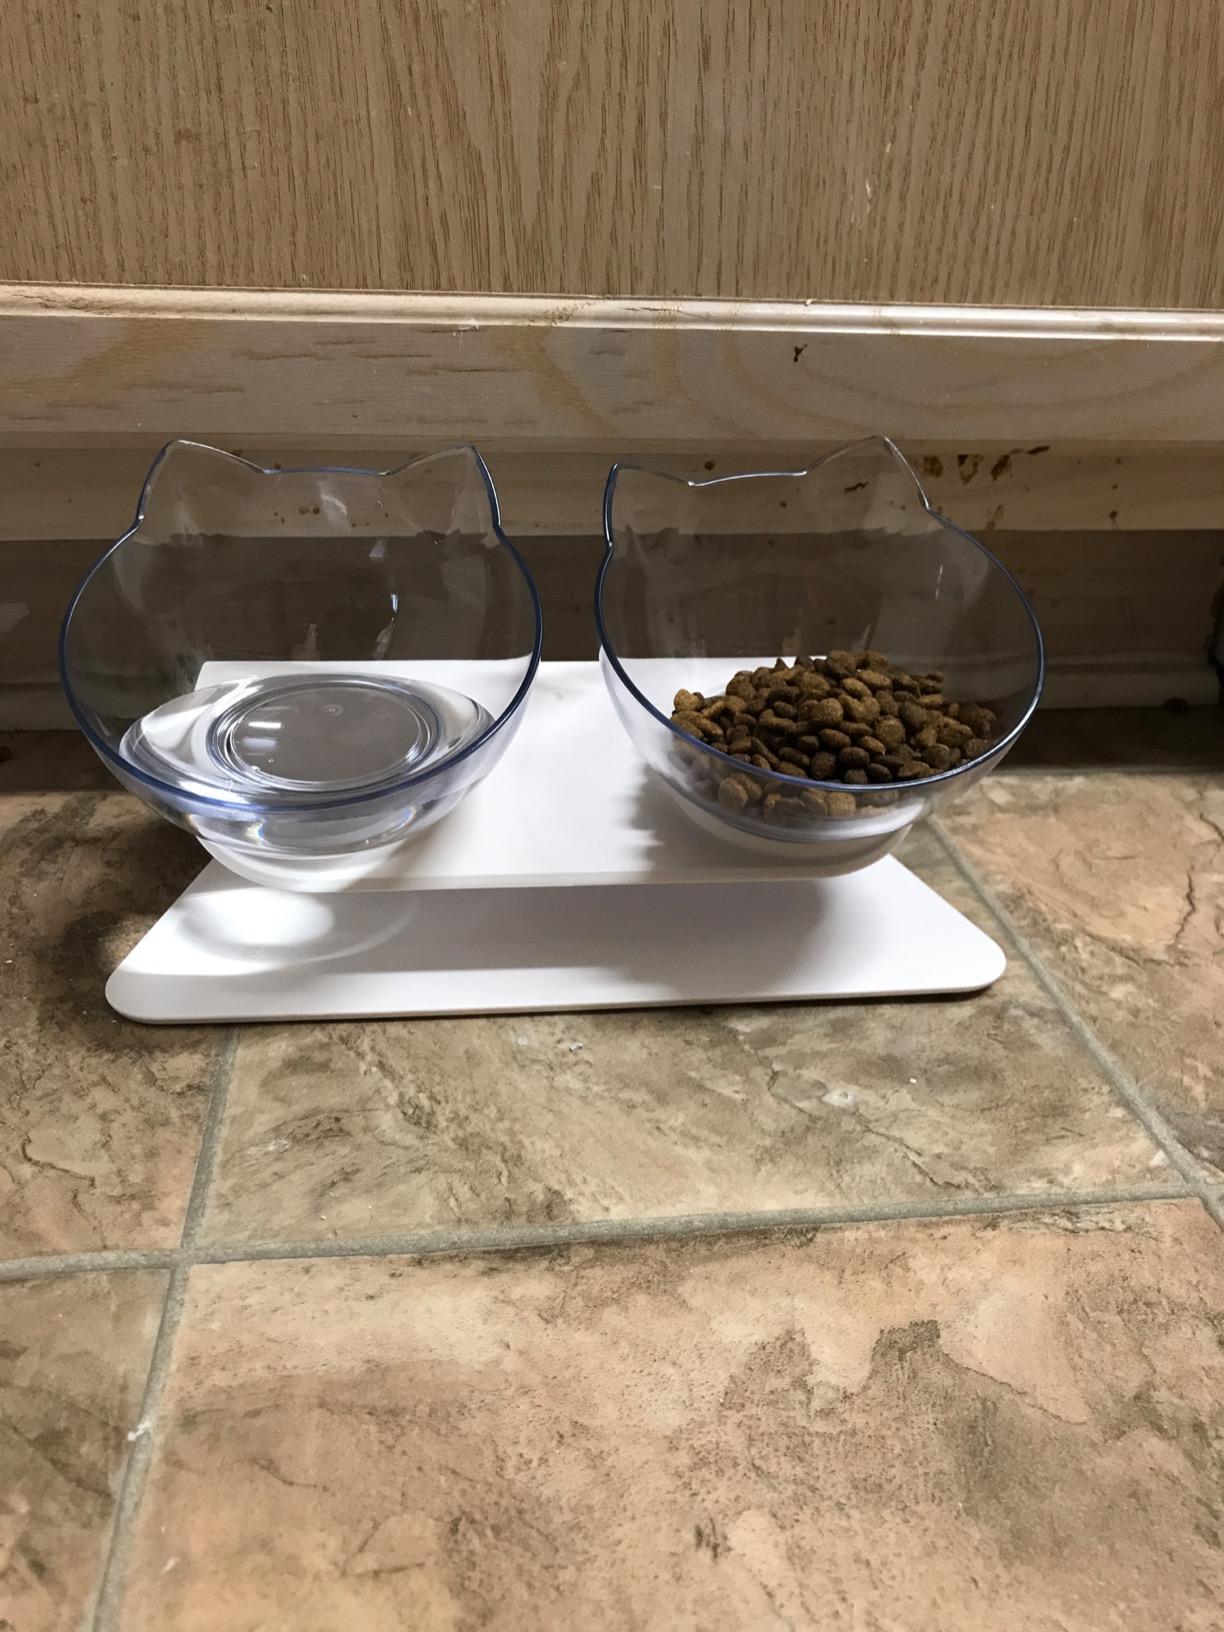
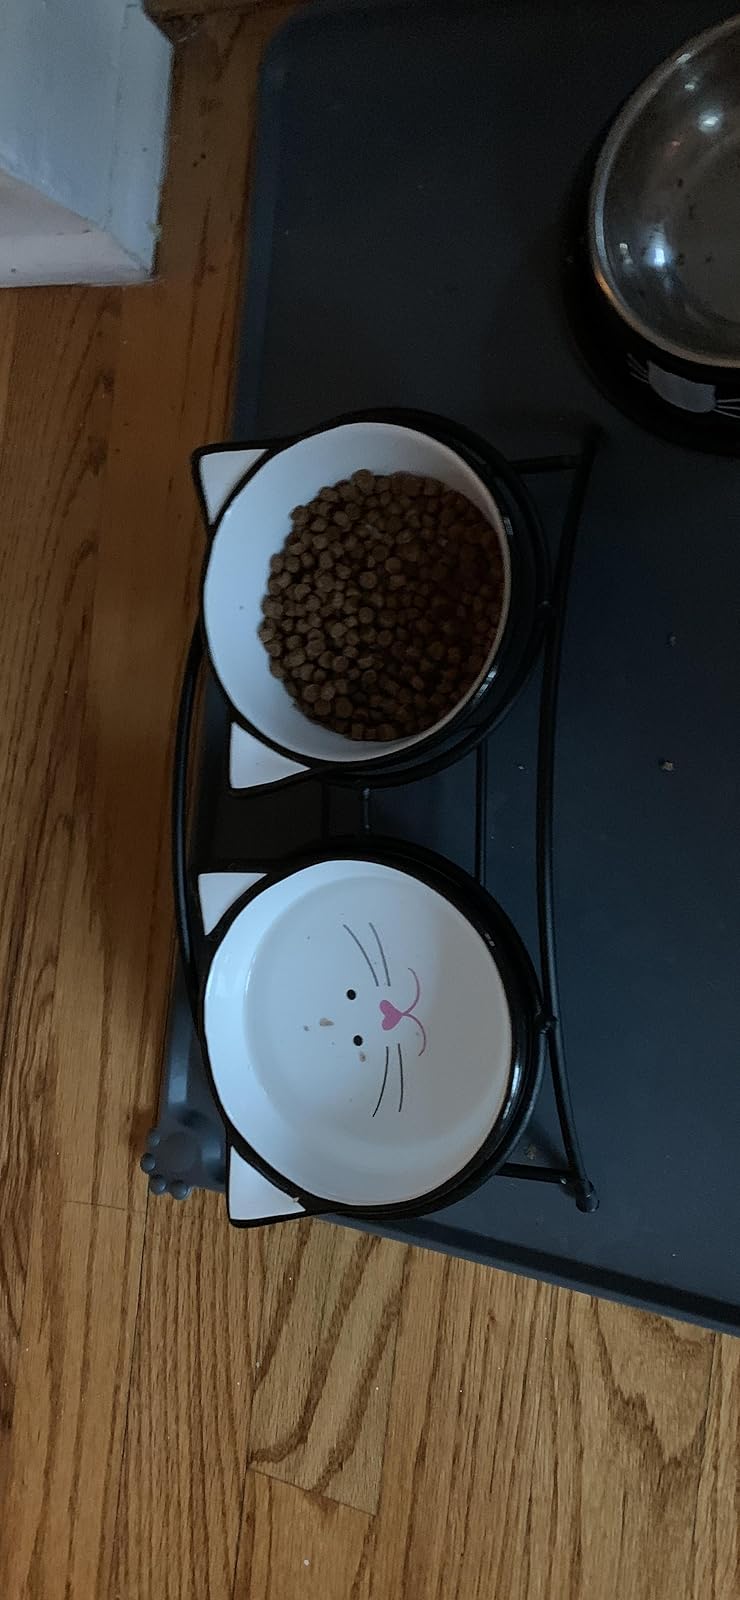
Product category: items_bowl
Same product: no